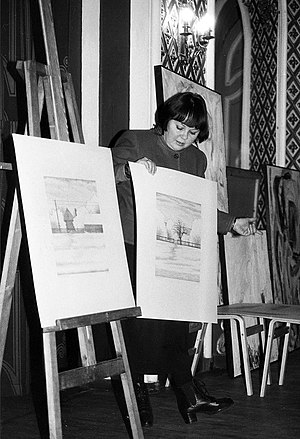
Mare Vint
Mare Vint var en estisk grafiker.